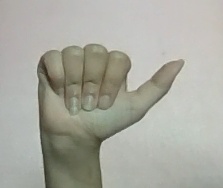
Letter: dhad